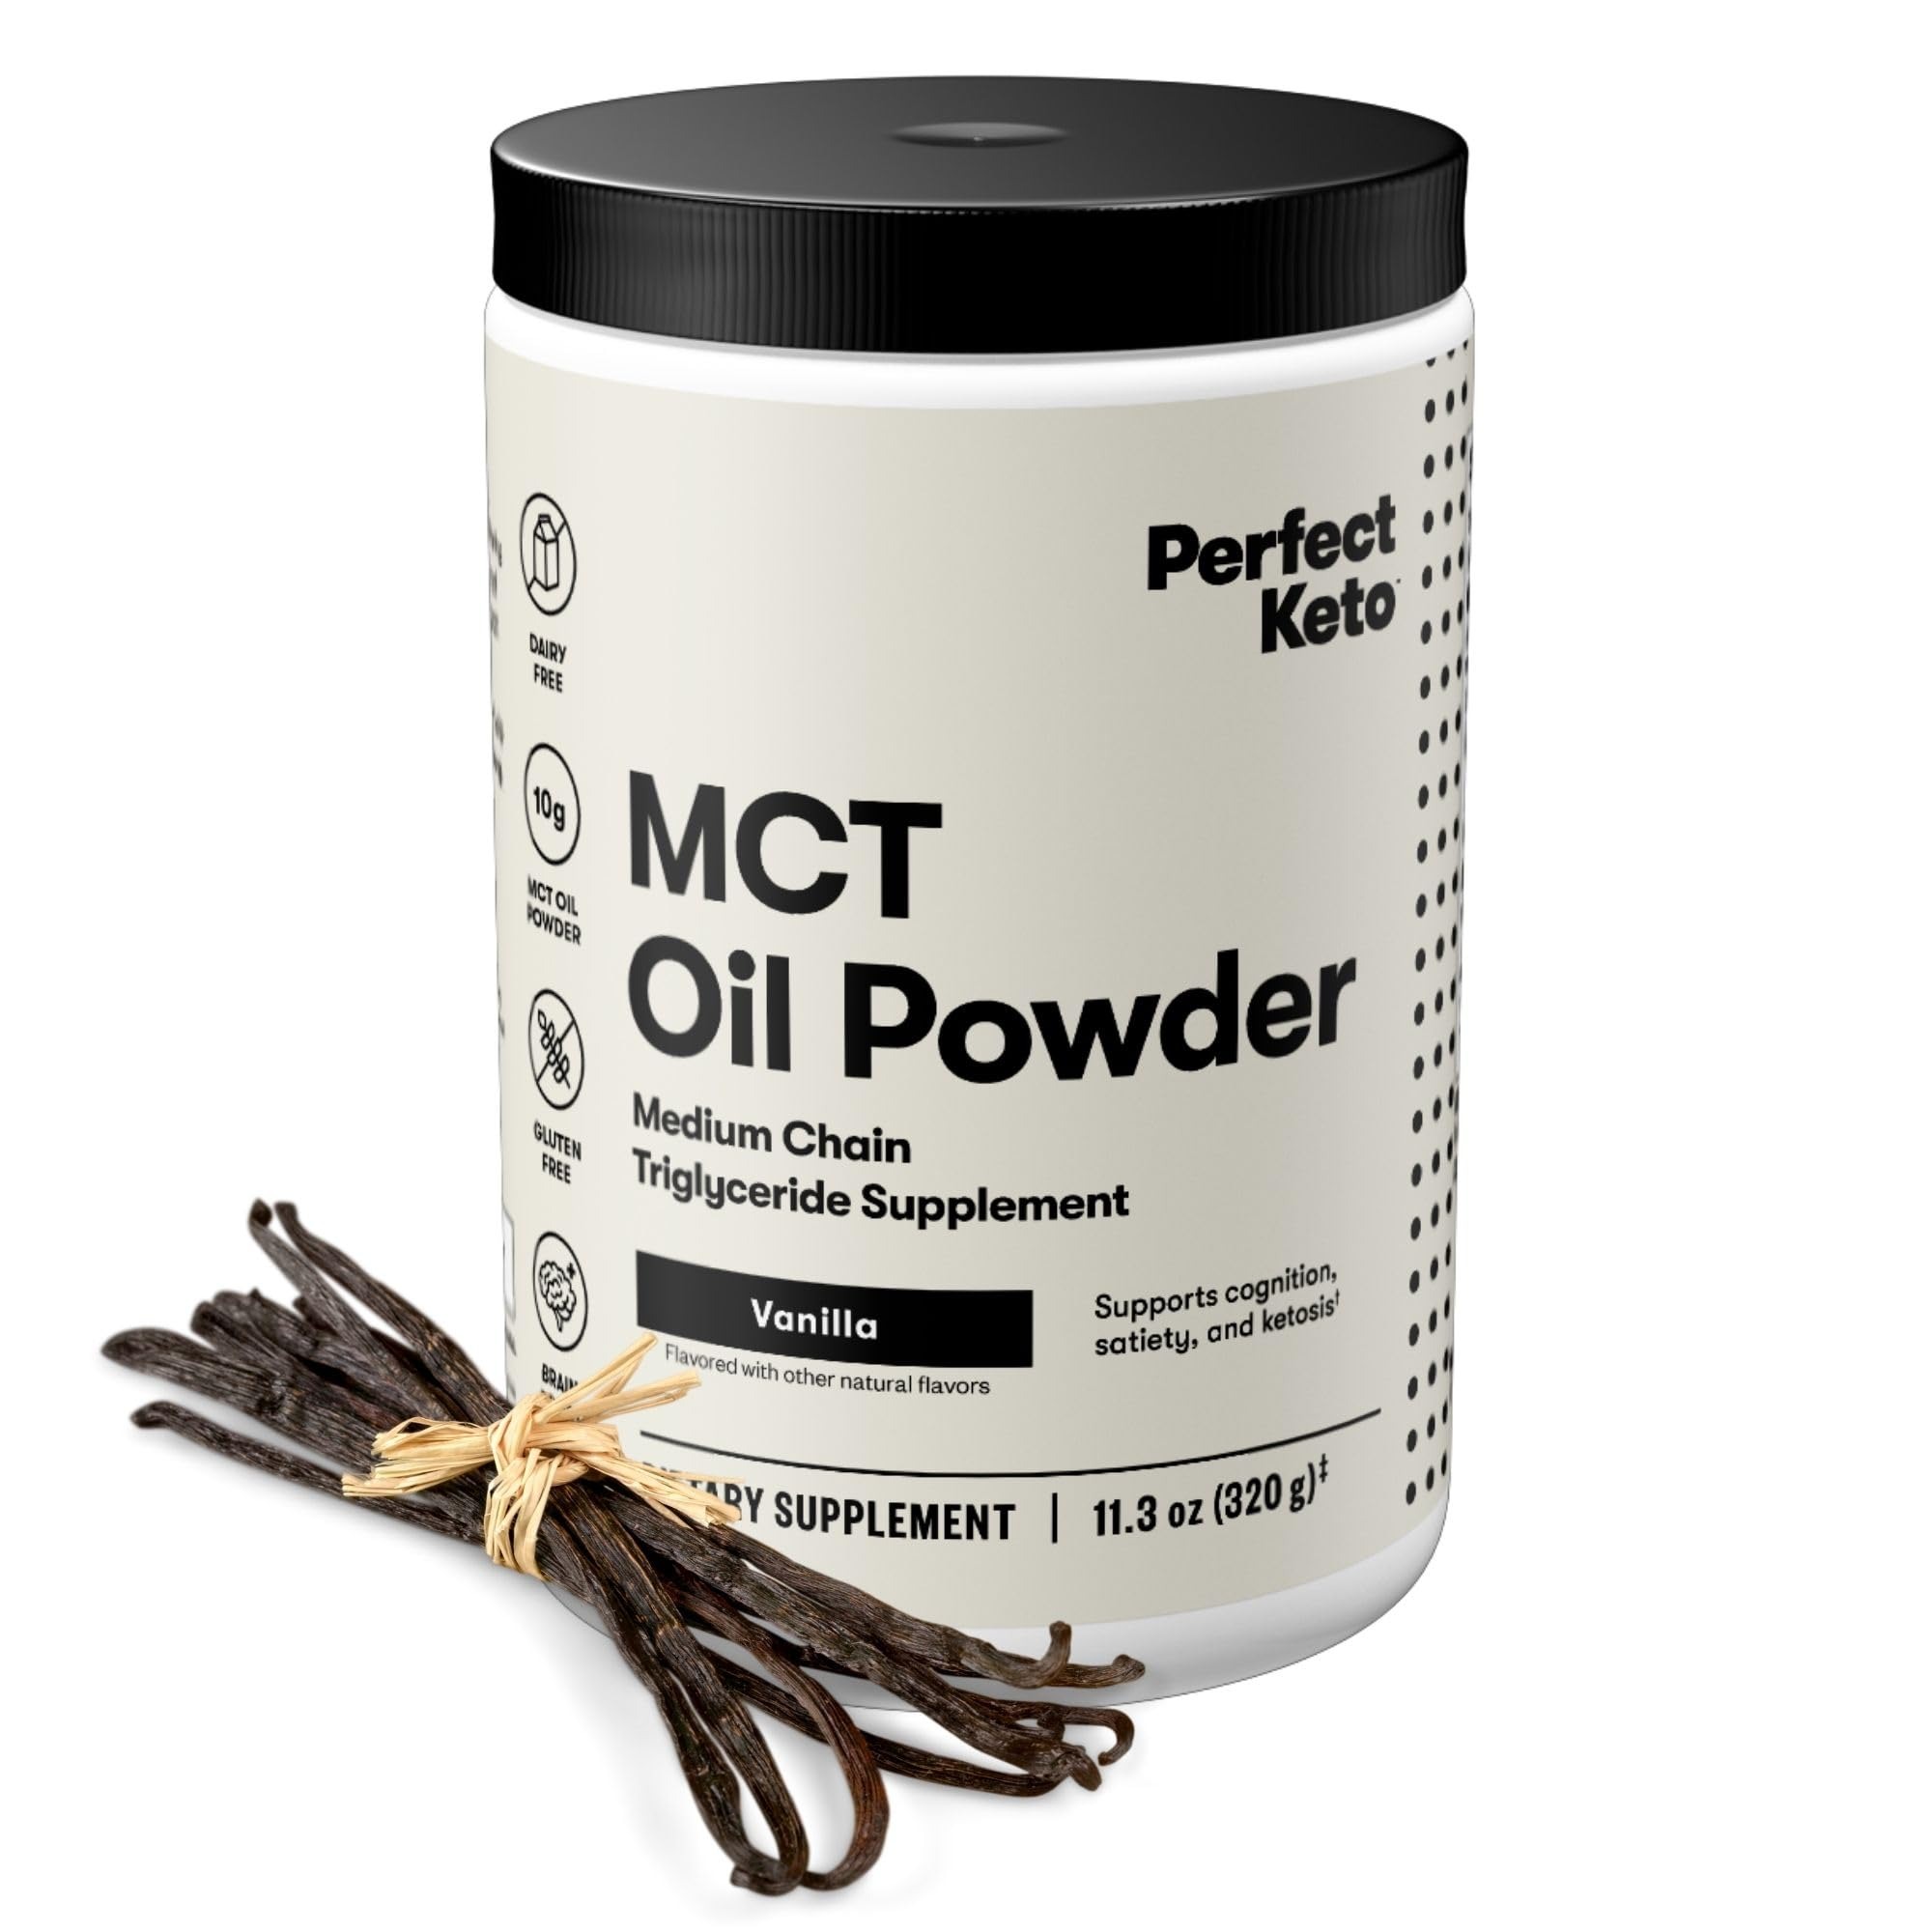
Item Name: Perfect Keto 7g MCT Oil Powder, Medium Chain Triglycerides Supplement, Non Dairy Coffee Creamer for Keto Diet, Ketogenic MCT Oil Mix for Coffee, Smoothie, Protein Shakes and Tea, Vanilla, 30 Servings
Bullet Point 1: WHAT IS MCT? MCTs are a unique type of fatty acid found in coconut oil that is metabolized quicker than the typical fats we get in our diet. They promote ketone levels and can support energy, focus and sharpness, with no crash.
Bullet Point 2: NATURAL INGREDIENTS: Our high-fat powder is made from MCTs like those in real coconuts. It can help to naturally decrease hunger levels and keep you full and satisfied during intermittent fasting, or anytime you feel hungry.
Bullet Point 3: MESS FREE, FLAVORFUL MCT OIL POWDER: Pure MCT Oil in powder form dissolves easily. Simply mix a scoop with your favorite beverage for an easy, sweet treat. Our MCT powder can make your coffee creamy, or add clean, delicious sweetness to your morning smoothie.
Bullet Point 4: WHEN TO USE: Our MCT oil supplements can be taken anytime you need. Have in the morning as a delicious dairy free creamer, in the afternoon to help control hunger, for dessert to satisfy your sweet tooth, as a snack to help count macros, or before work or a big meeting to help you stay focused.
Bullet Point 5: INCLUDES: 30 servings per container with 7g MCT Oil Powder per serving. This means one full month of 70% C8 and 30% C10 energy in a keto friendly, dairy and gluten free mix.
Product Description: Help support focus, control hunger, and promote ketone levels with the Perfect Keto MCT Oil Powder. Our quality supplement contains 7g of MCT Oil Powder per serving and is packed with C8. It’s available in a variety of different flavors including vanilla, chocolate, matcha, salted caramel and more, and is easily blendable into any protein shake, smoothie, or recipe! Our powdered MCT Oil also works great as a low carb or keto-friendly coffee creamer.
Value: 11.2
Unit: Ounce

Price: 52.56